Book design

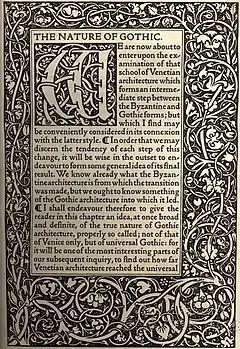
Initial on the opening page of a book printed by the Kelmscott Press

Book design is the graphic art of determining the visual and physical characteristics of a book. The design process begins after an author and editor finalize the manuscript, at which point it is passed to the production stage. During production, graphic artists, art directors, or professionals in similar roles will work with printing press operators to decide on visual elements—including typography, margins, illustrations, and page layout—and physical features, such as trim size, type of paper, kind of printing, binding.